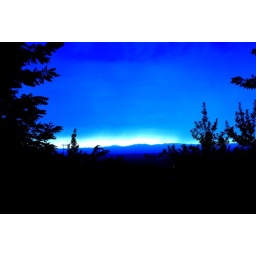
view from my bedroom window in the villa (viterbo)